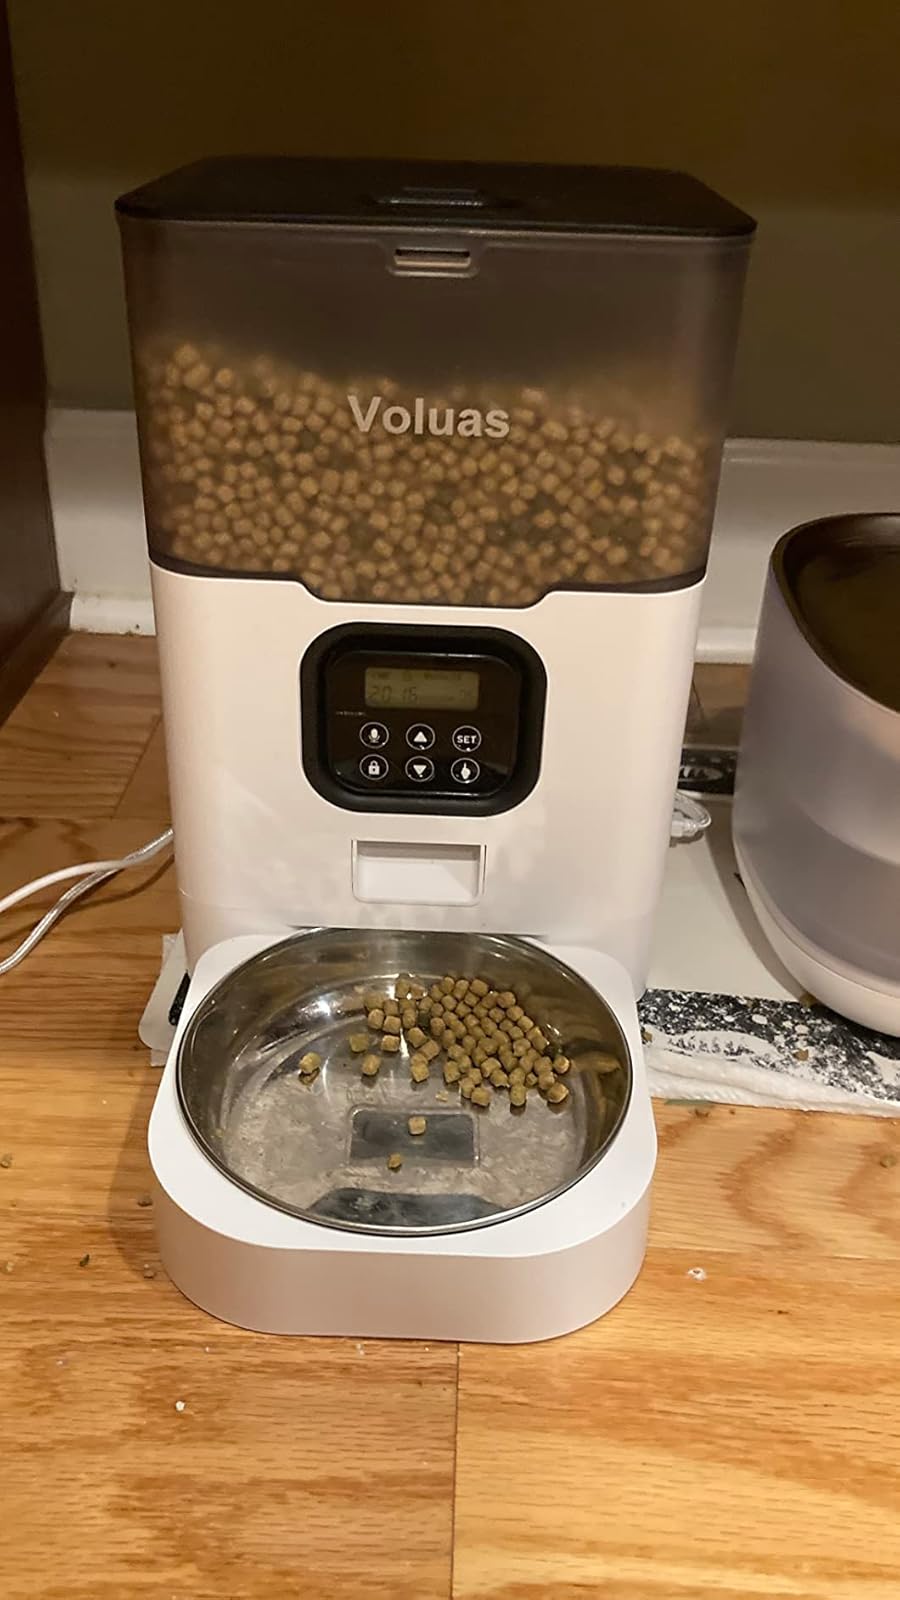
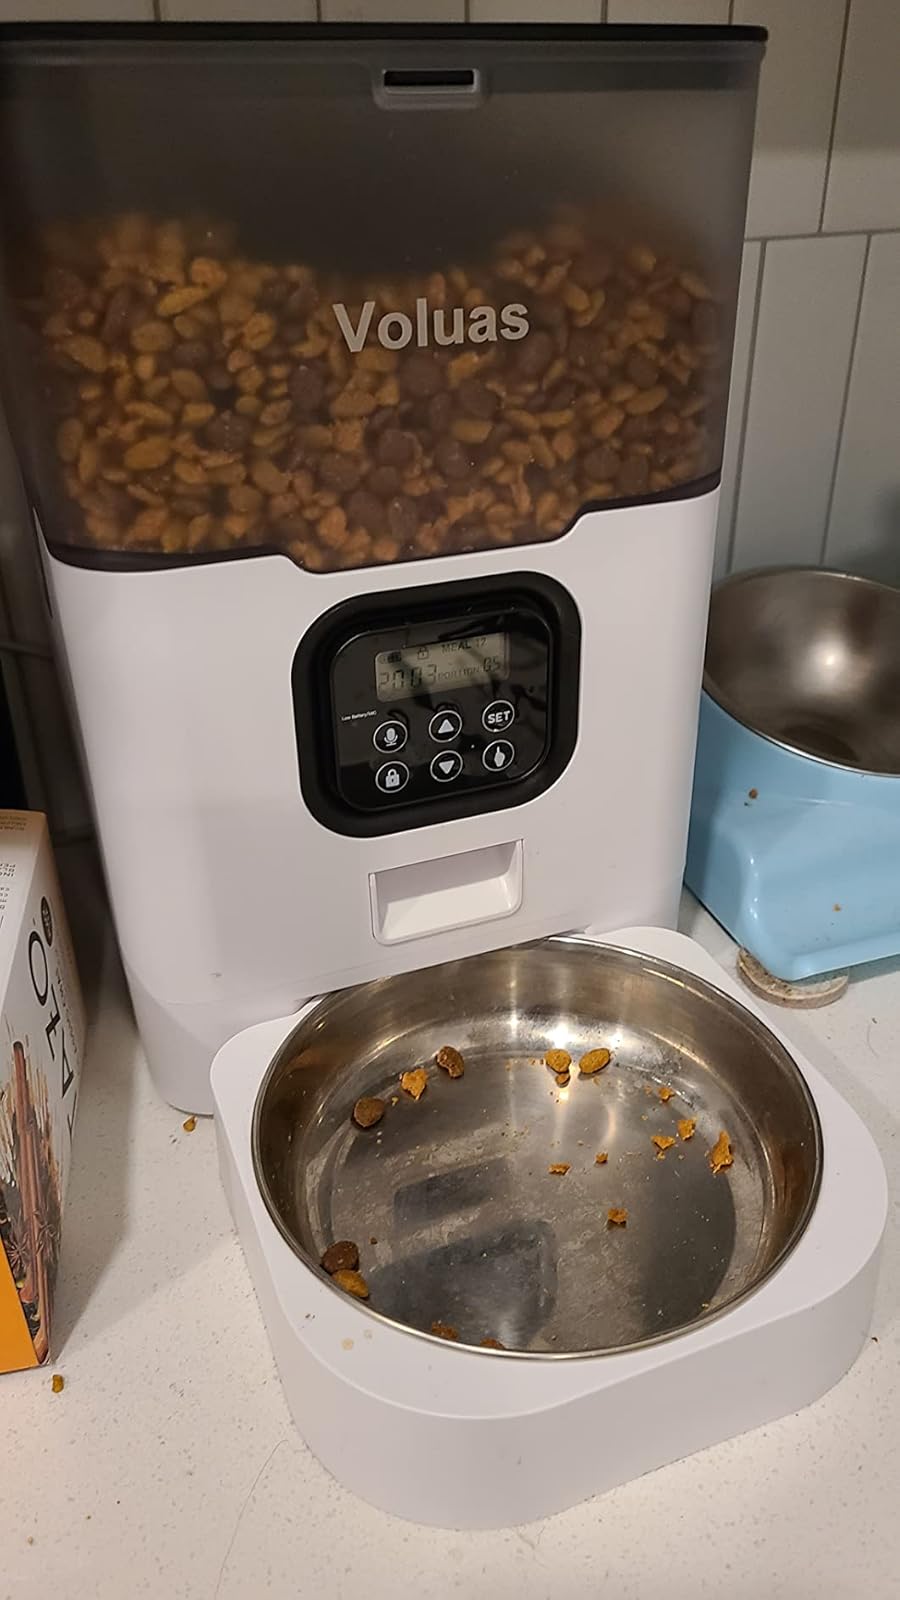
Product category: items_feeder
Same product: yes